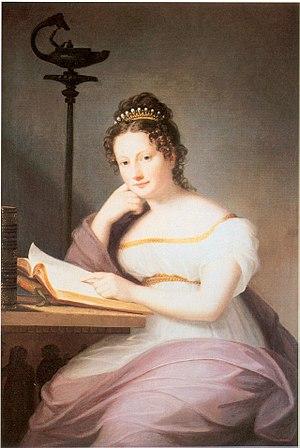
Amélie Christine Caroline de Bade était une noble de Bade.